Joe Eigo

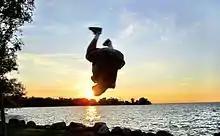
Joe Eigo in an aerial vortex flip

Joe Eigo is the joint creator of "Multi Level Moves", which is "an experiment to explore the limits of the human body", essentially a rebranding of what is known as Tricking. He was a member of the Jackie Chan Stunt Team, performed with Chan in the 2004 film "Around the World in 80 Days," and also performed in the 2006 Toronto musical production of "The Lord of the Rings".